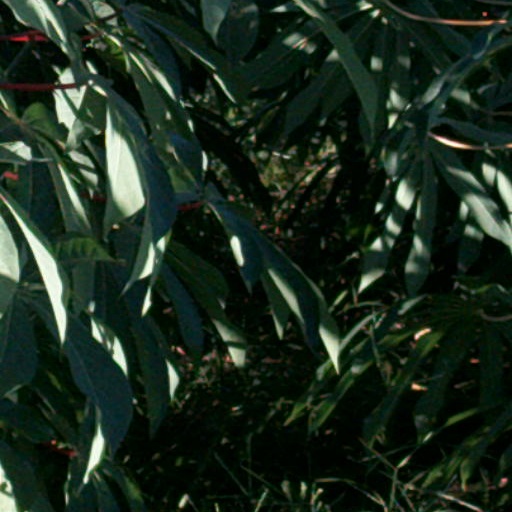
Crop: cassava